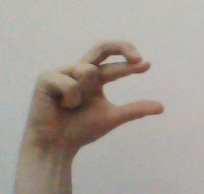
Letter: thal